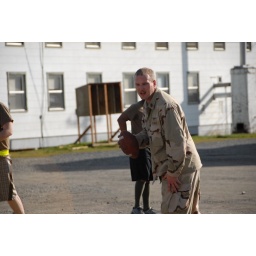
Guys in the 3P try to lounge as they await tickets home to work until our summer deployment to the Middle East.